Fort Hill (Darwin)

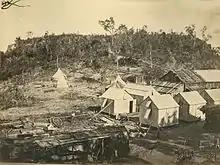
Goyder's survey camp

Fort Hill is a hill that once existed on Darwin Harbour in the Northern Territory of Australia. It was the location of George Goyder's survey camp which was established in 1869.